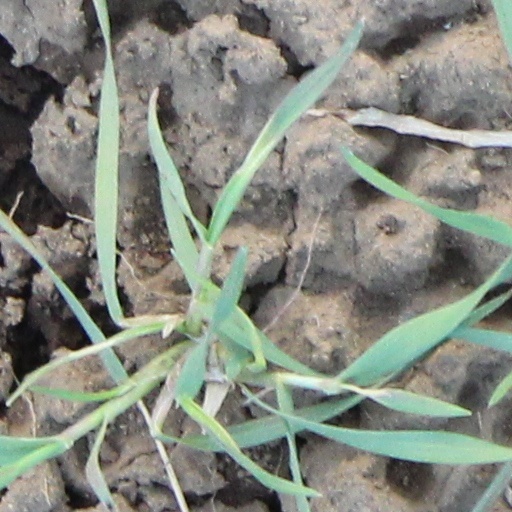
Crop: wheat